To Catch a Killer (1992 film)

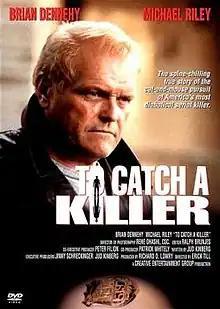

To Catch a Killer is a two-part television film from 1992, directed by Eric Till and starring Brian Dennehy and Michael Riley. It is based on the true story of the pursuit of American serial killer John Wayne Gacy.